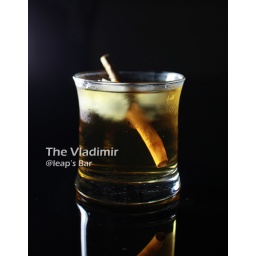
The Valdimir4oz of Apple Juice2oz of Captain Morgan's Rum build in a rock glass and garnish with a cinnamon stick.